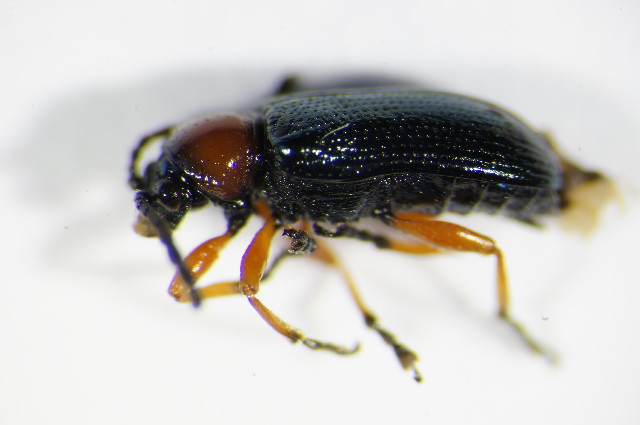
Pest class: cereal_leaf_beetle